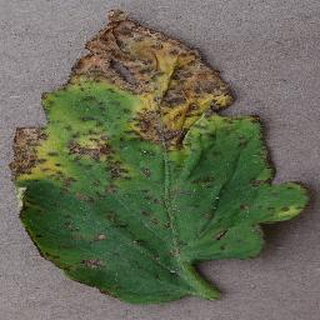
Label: tomato_bacterial_spot